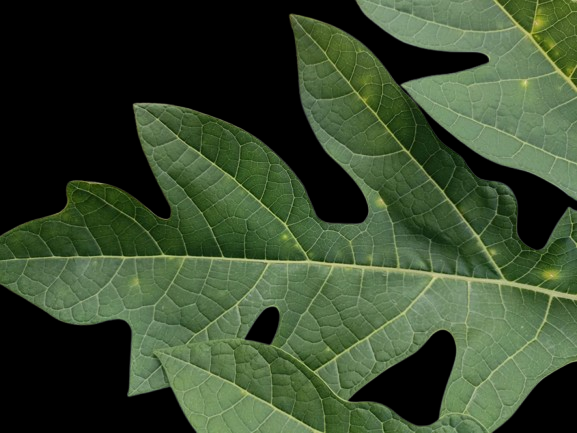
Crop: Papaya
Label: Pathogen_symptoms